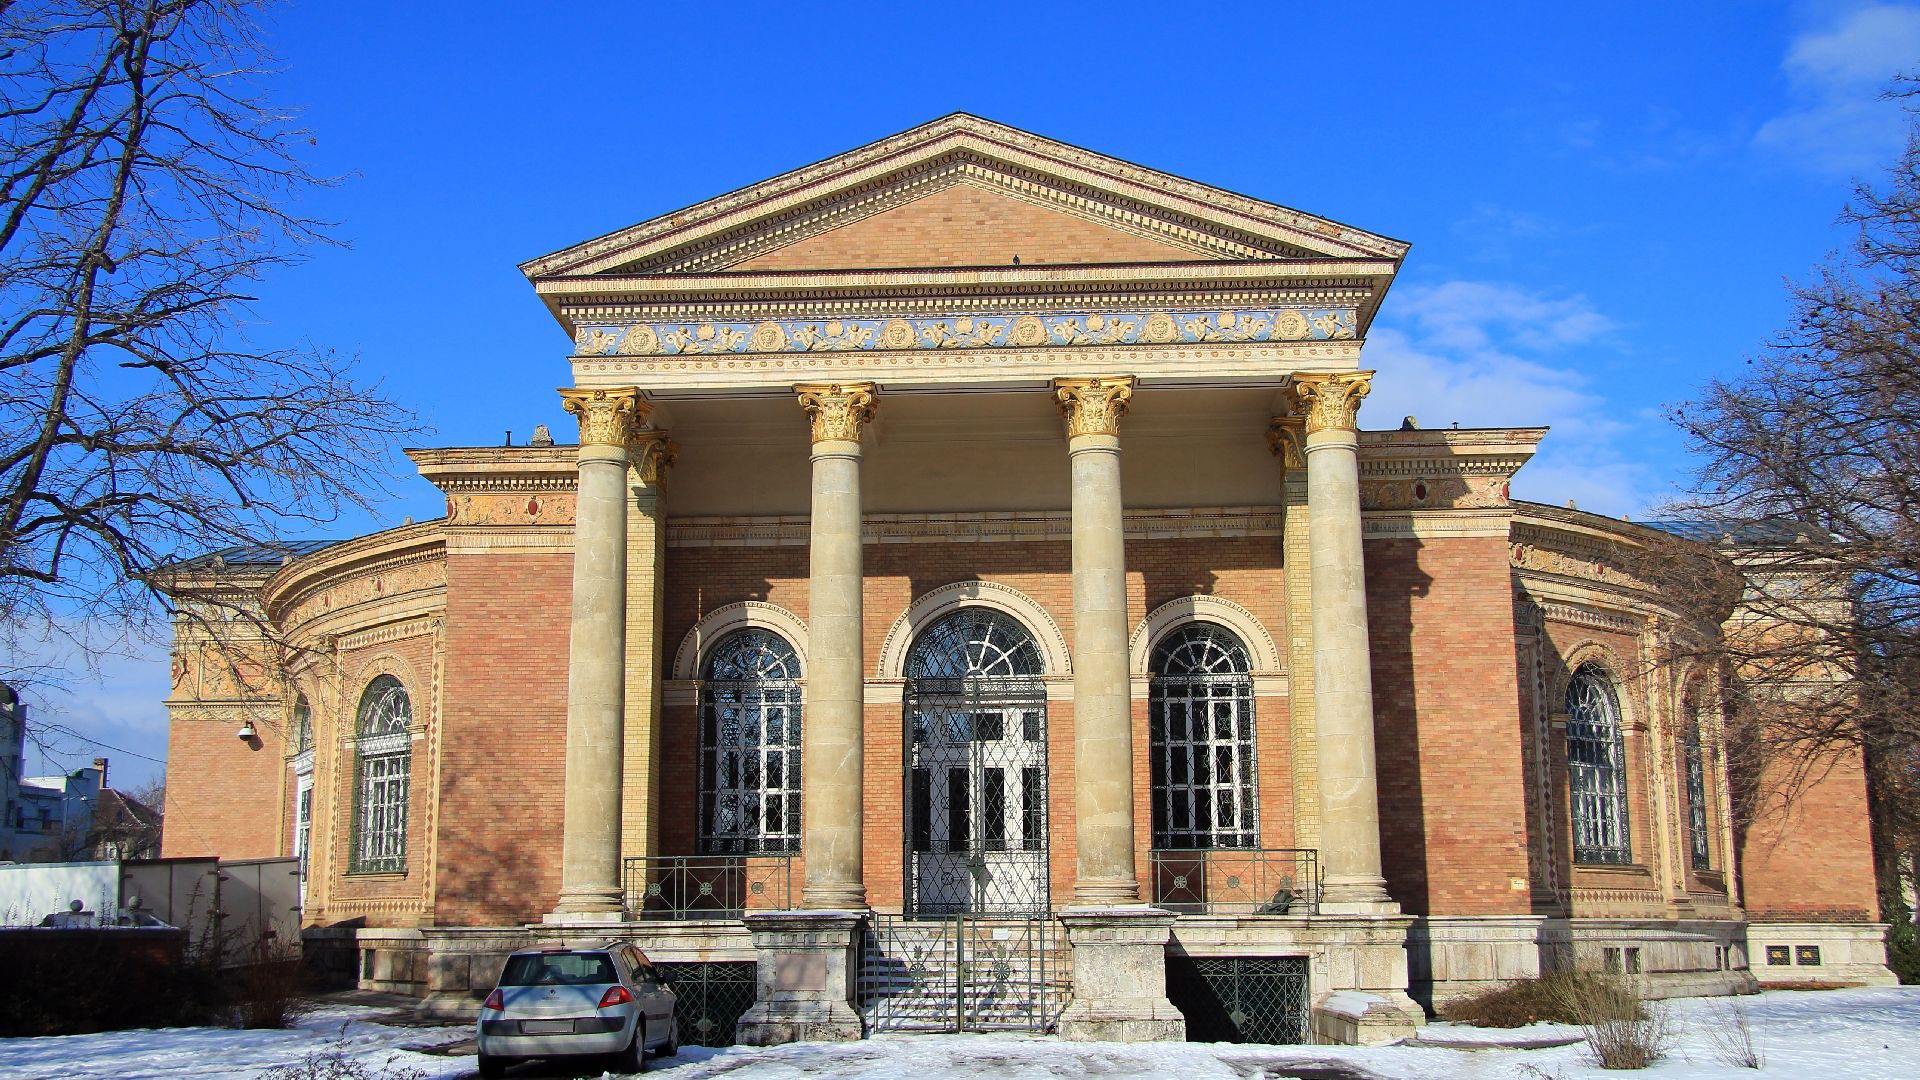
architecture, sunshine, building, palace, landmark, facade, church, chapel, place of worship, monastery, budapest, synagogue, tourist attraction, basilica, estate, courthouse, stately home, classical architecture, historic site, ancient history, ancient roman architecture, arts and crafts museum